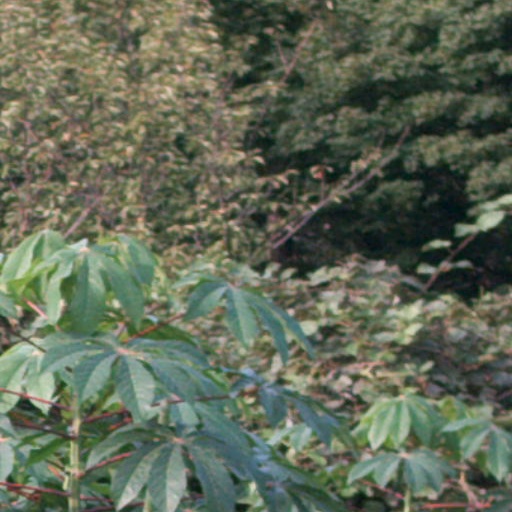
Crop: cassava